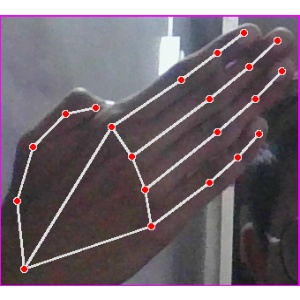
अक्षर: घ